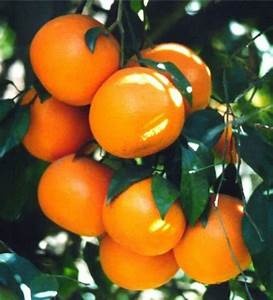
Label: mandarine